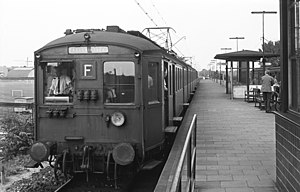
DSB / Rullende materiel / S-tog
1. generations S-tog
1. generations S-tog på linje F ved Lyngbyvej Station (i 1972 omdøbt til Ryparken Station).